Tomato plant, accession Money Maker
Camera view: horizontal (90 deg, fisheye); turntable rotation: 0 degrees
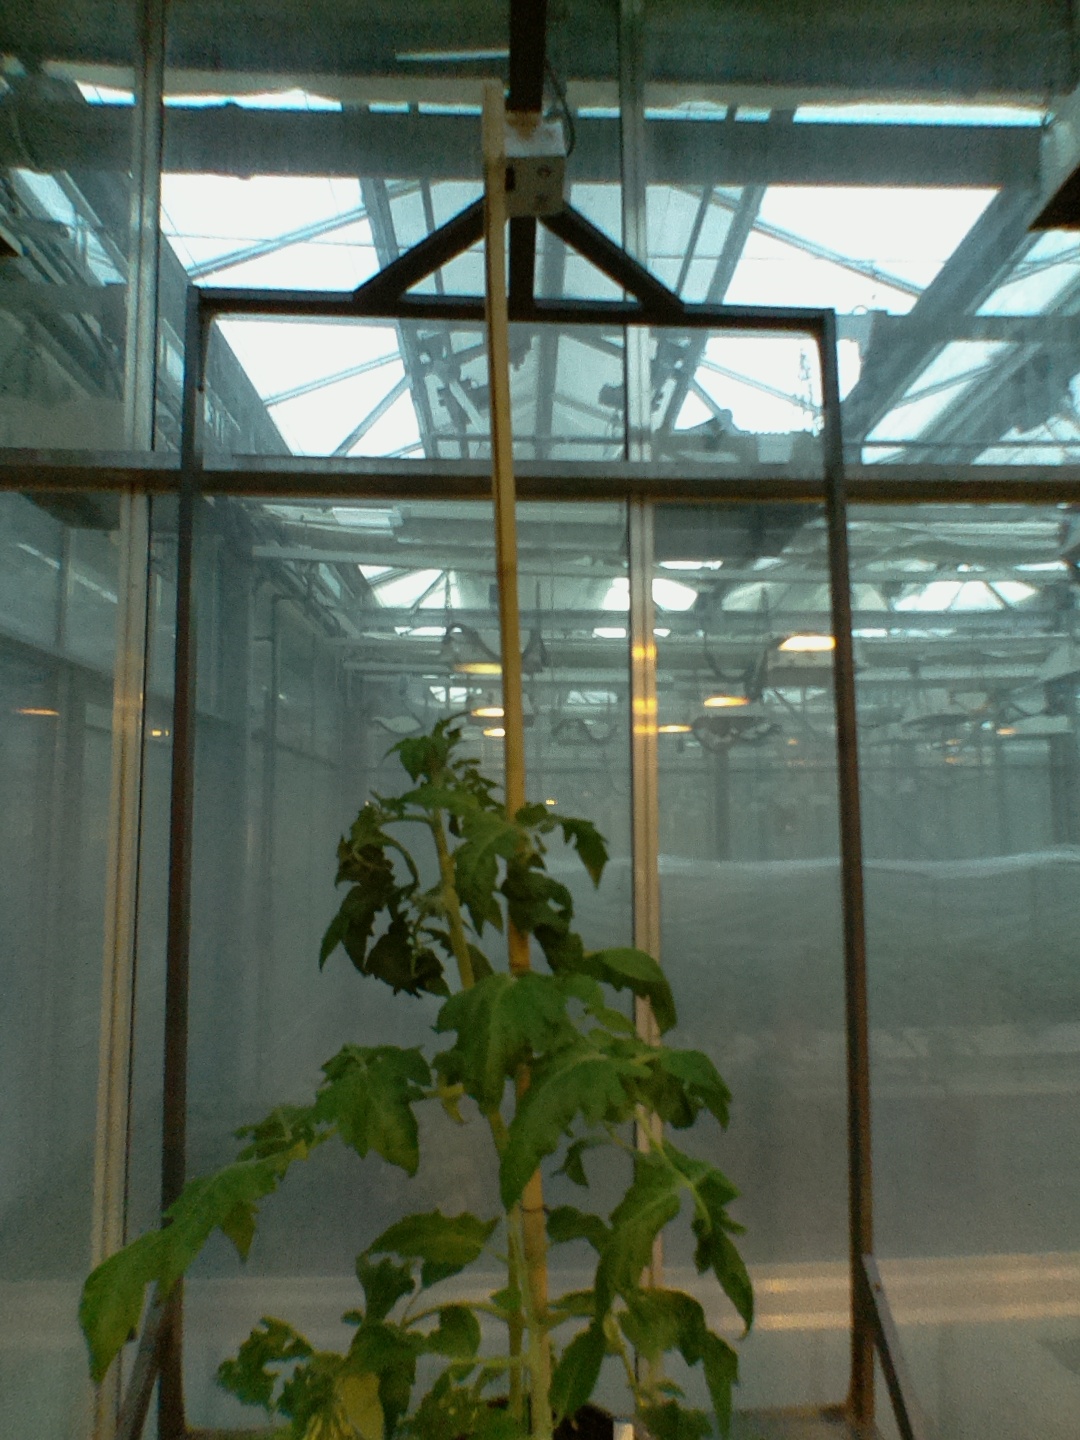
BBCH growth stage 53: 3 inflorescences visible